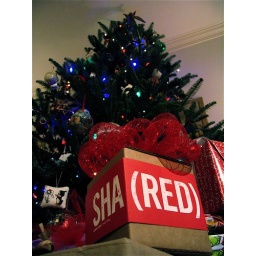
(Gap)RED candle under the tree